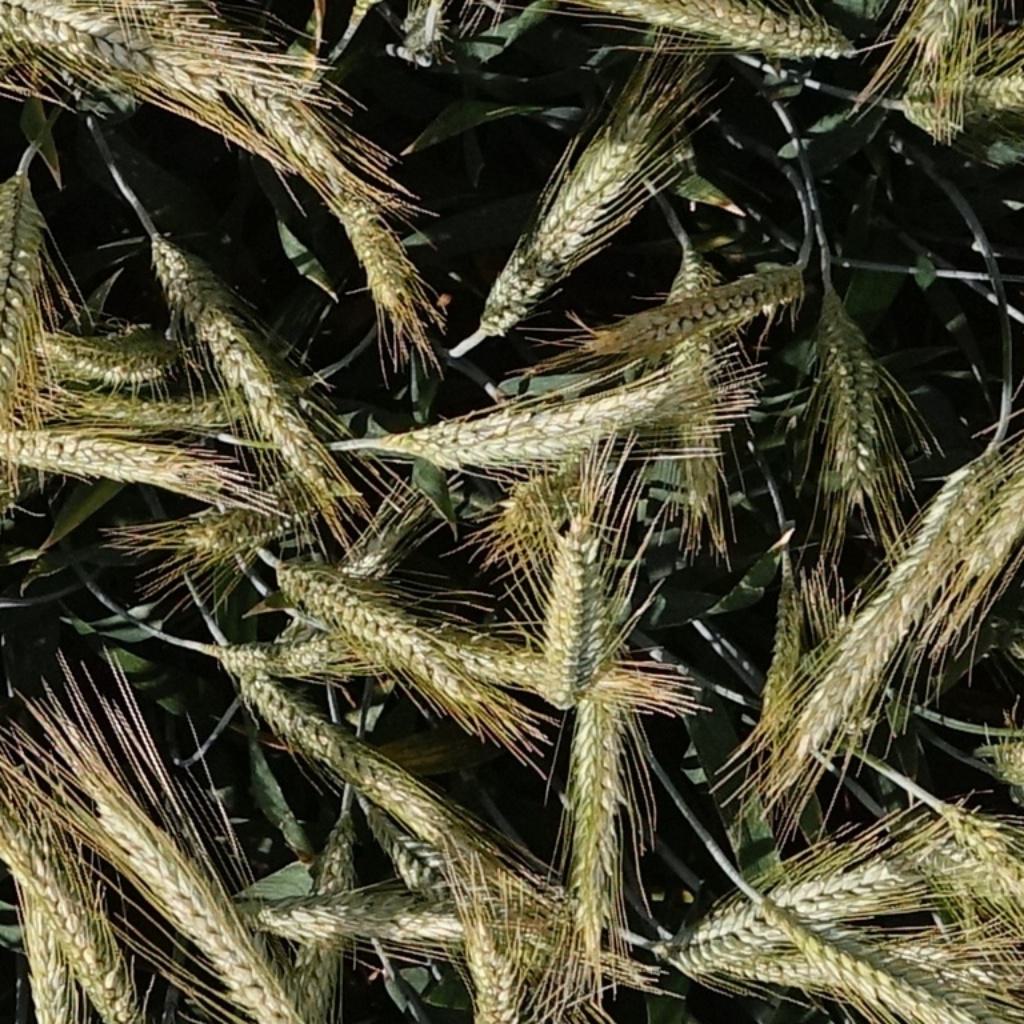
Country: France
Location: VLB
Wheat development stage: Filling